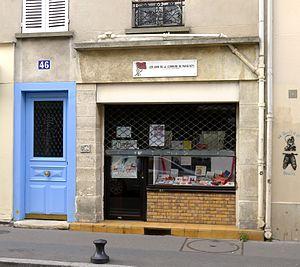
Rue des Cinq-Diamants (n° 46) - Paris XIII
La Commune de Paris est une période insurrectionnelle de l'histoire de Paris qui dura un peu plus de deux mois, du 18 mars 1871 à la « Semaine sanglante » du 21 au 28 mai 1871. Cette insurrection contre le gouvernement, issu de l'Assemblée nationale qui venait d'être élue au suffrage universel masculin, ébaucha pour la ville une organisation proche de l'autogestion ou d'un système communiste.
L'association des amis de la Commune de Paris (1871) est une association française créée en 1882 par les communards rentrant d'exil et de déportation, avec pour but de faire connaître l'histoire de la Commune et d'en entretenir la mémoire. Sa devise est « Le cadavre est à terre mais l'idée est debout ». Il s'agit de la plus ancienne organisation du mouvement ouvrier français encore en activité.
La place de la Commune-de-Paris est une voie située sur la Butte-aux-Cailles dans le quartier de la Maison Blanche du 13ᵉ arrondissement de Paris.